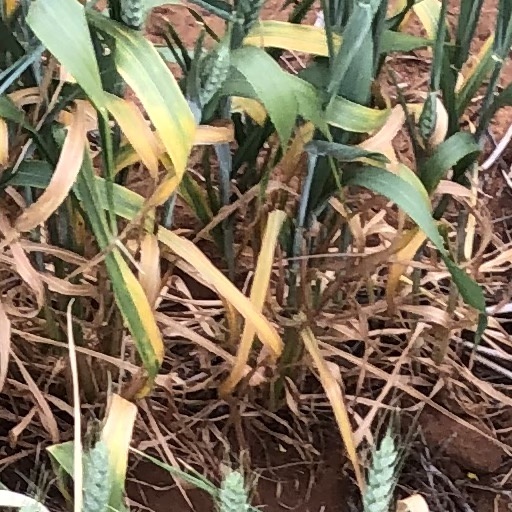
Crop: wheat